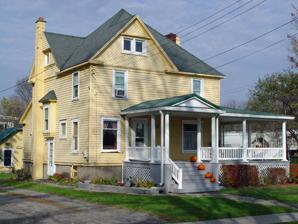
Building: Calvin A. Buffington House
Country: United States of America
Year built: 1909
Historic house in New York, United States United States historic place Calvin A. Buffington House U.S. National Register of Historic Places Show map of New York Show map of the United States Location Depot St. and Railroad Ave., Berkshire, New York Coordinates 42°18′15″N 76°11′5″W / 42.30417°N 76.18472°W / 42.30417; -76.18472 Area less than one acre Built 1909 MPS Berkshire MRA NRHP reference No. 84003089 Added to NRHP July 2, 1984 The Calvin A. Buffington House is a historic house located at Depot Street and Railroad Avenue in Berkshire , Tioga County, New York . Description and history It is a two-story, frame pattern book house, built in 1909. Also on the property is a contributing frame garage and slate sidewalk. It was the home of Calvin A. Buffington, who patented a folding chair design that he manufactured in Berkshire until 1926. It was listed on the National Register of Historic Places on July 2, 1984. References